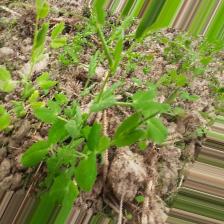
Label: Normal